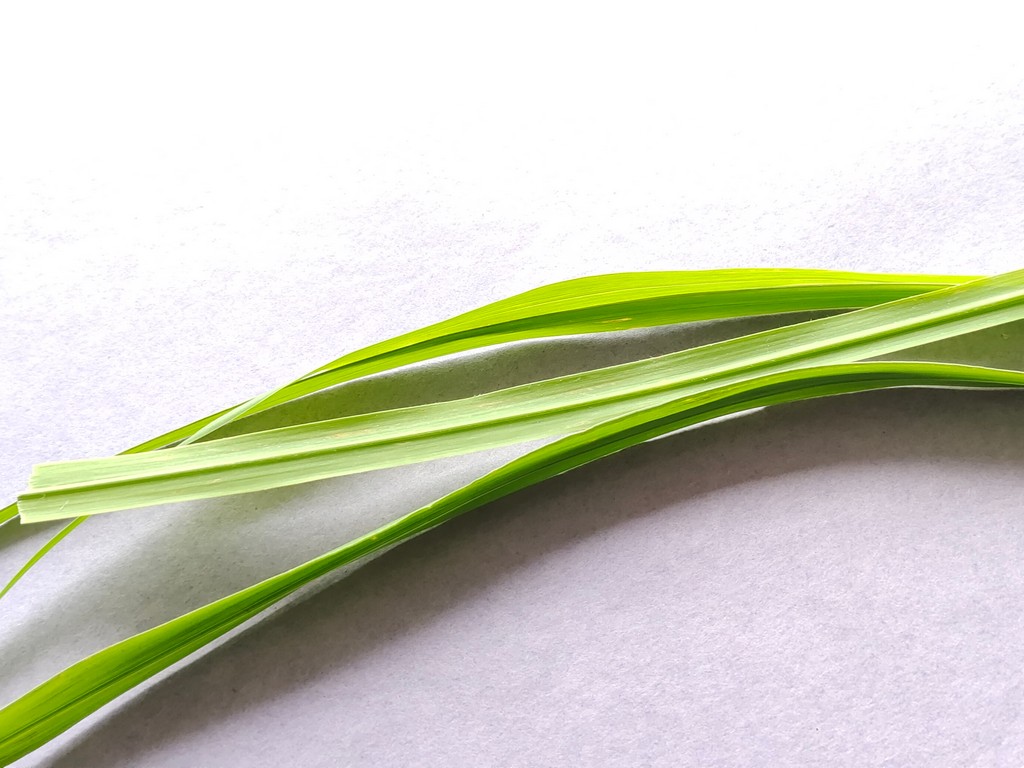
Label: Healthy